Western Australia Roller Derby

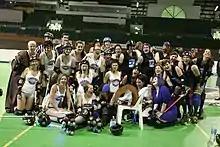
WARD Skaters during a 2011 bout.

WA Roller Derby (WARD) is a women's flat track roller derby league based in Perth, Western Australia. Founded in 2009, the league is a member of the Women's Flat Track Derby Association (WFTDA).